Aram Khachaturian

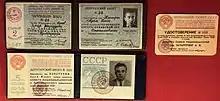
Aram Khachaturian's credentials for the Supreme Soviet on display at the House-Museum of Aram Khachaturian.

Khachaturian is widely known for his use of folk songs of various ethnic groups in his compositions, most notably those of Armenians. Rosenberg argued that despite not having been born in Armenia, Khachaturian was "essentially an Armenian composer whose music exhibits his Armenian roots". "[M]any of his compositions evoke an Armenian melodic line. However, his works markedly differed from the conventional orchestrations of folk themes", writes Rouben Paul Adalian. He suggests that Khachaturian's works carry "the vibrant rhythms and stirring pace of Caucasian dance music", but at the same time are "original compositions that reworked that cultural material through new instrumentation and according to European musical canons, resulting in a sound unique to the composer". Richard Taruskin argued that "Khachaturian's 'Armenian' style was largely adapted from Gnesin's all-purpose Orientalist idiom."